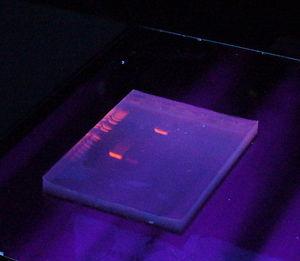
Il existe deux principales méthodes de marquage des acides nucléiques. L'une nécessite l'utilisation de monomères des acides nucléiques, les nucléotides, rendus radioactifs. Ceux-ci sont incorporés par la cellule dans les brins d'acides nucléiques néosynthétisés et les rendent radioactifs. L'autre se fait par le biais d'agents intercalants fluorescents. Ces éléments s'intercalent entre les bases des brins d'acides nucléiques, et les rendent ainsi fluorescents sous rayons UV.
L'extraction de l'ADN est une technique permettant d'isoler l'acide désoxyribonucléique des cellules ou des tissus. L'ADN ainsi extrait peut ensuite être utilisé pour des recherches de biologie moléculaire, telles que le séquençage, la PCR ou le clonage. Il existe différents protocoles pour extraire l'ADN, qui suivent approximativement le même schéma de principe :
L'électrophorèse sur gel d'agarose est une méthode utilisée en biochimie et en biologie moléculaire pour séparer l'ADN, l'ARN ou des protéines en fonction de leur masse moléculaire.